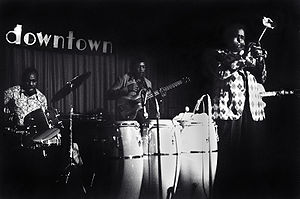
Mickey Roker
Mickey Roker (tv.) & Dizzy Gillespie 1977
"Granville ""Mickey"" Roker var en amerikansk jazztrommeslager.